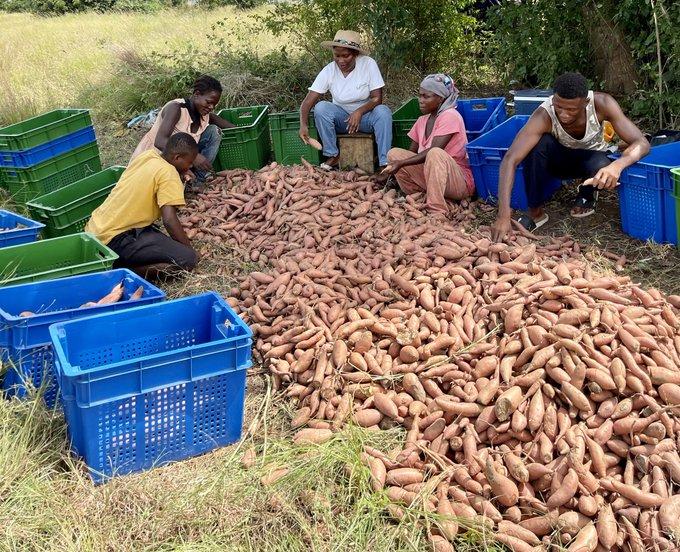
Wakulima wanaojishughulisha na shughuli ya kilimo cha kibiashara cha zao la viazi vitamu, wakiendelea na zoezi la kuviweka viazi hivyo katika vyombo maalumu walivyoviandaa kwa ajili ya kufanikisha zoezi hilo, baada ya kuwa wamekwisha kamilisha zoezi la kuvuna.